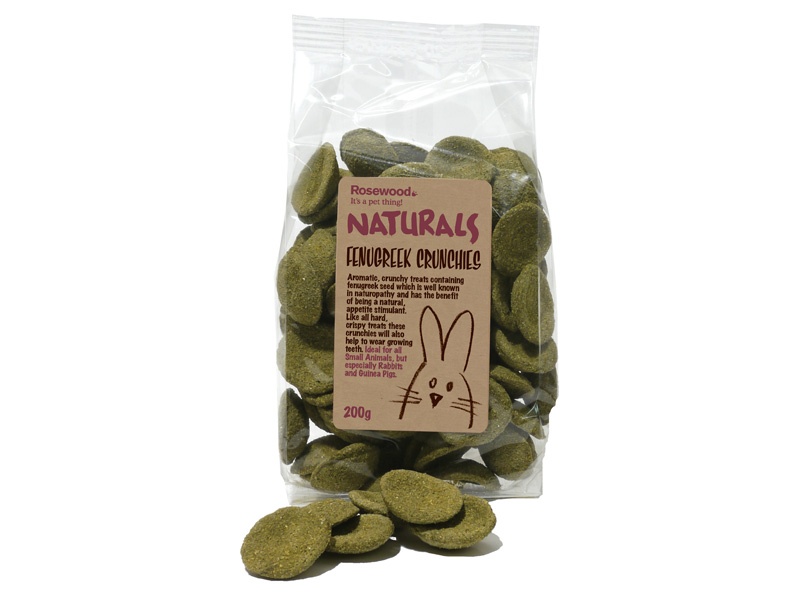
Rosewood Naturals Fenugreek Crunchies 200g
Tasty delicious new small animal treats. Ideal for all small animals such as rabbits, guinea pigs, chinchillas etc. Aromatic crunchy treats. Contains fenugreek seed which are known to have natural appetite stimulant. Helps to wear down growing teeth. Each individual bag weighs 200g.
Brand: Rosewood
Category: Animals & Pet Supplies > Pet Supplies > Small Animal Supplies > Small Animal Treats > Crunchy Treats